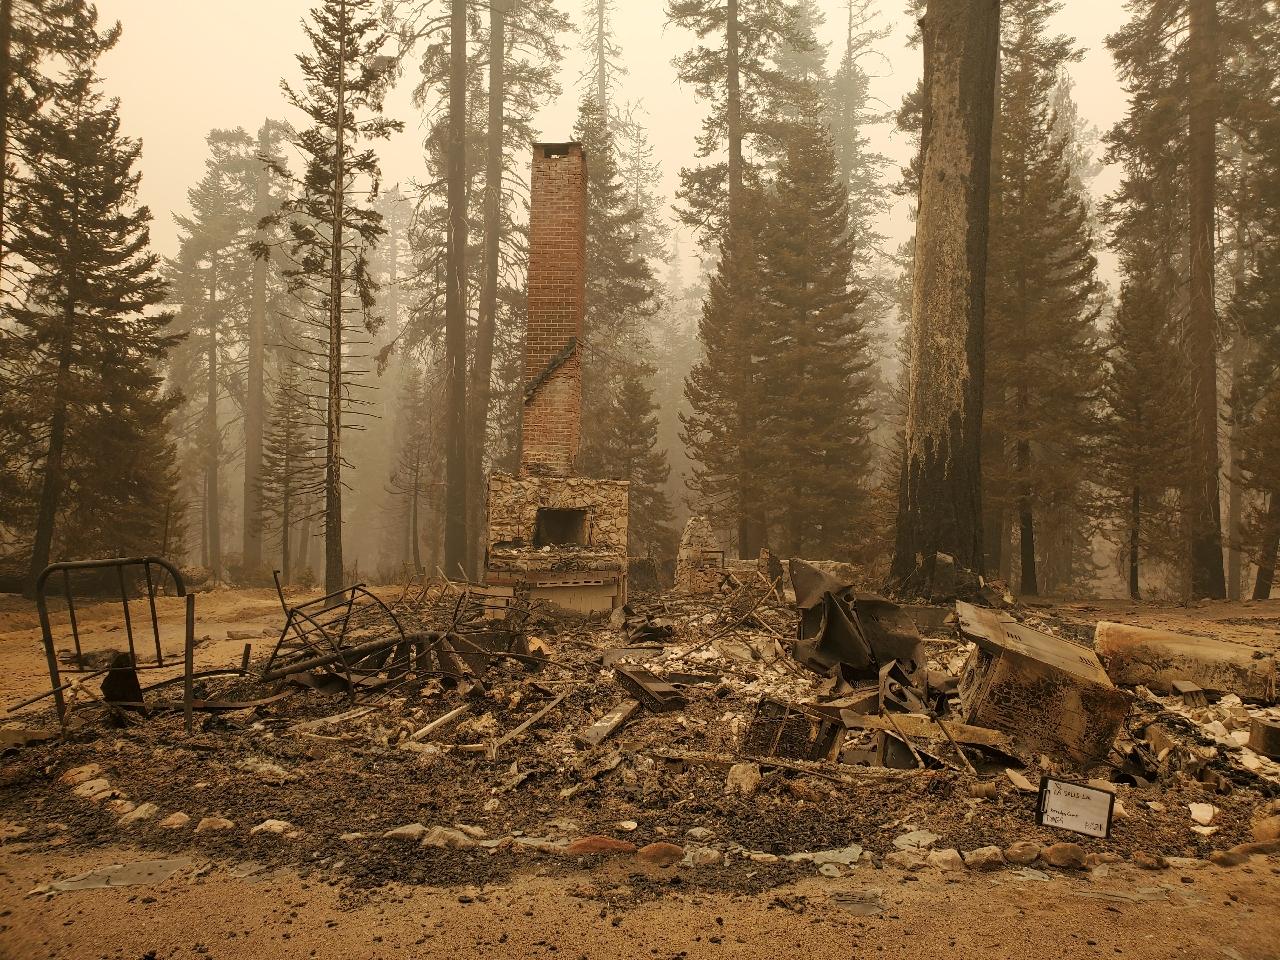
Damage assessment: destroyed